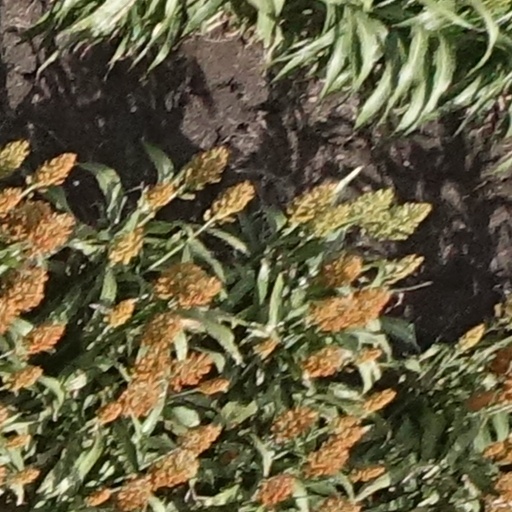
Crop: sorghum